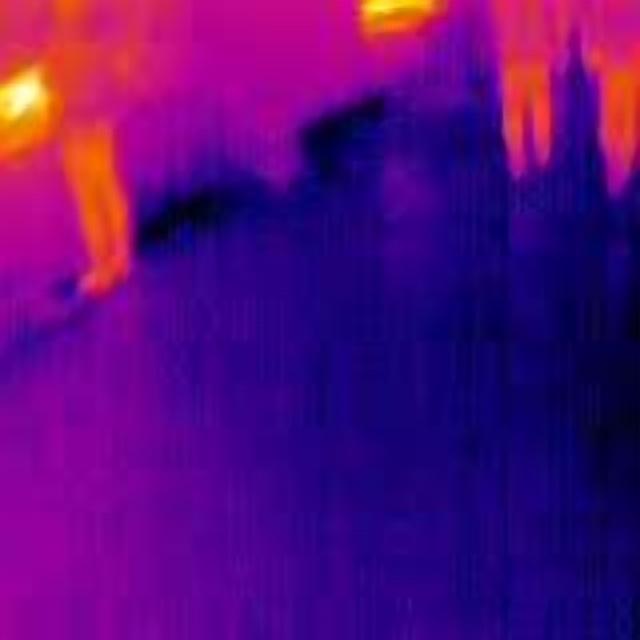
Detected objects:
label: person
label: person
label: person